World Rabies Day

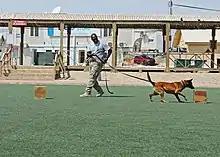
A World Rabies Day event at Kandahar Airfield in Afghanistan

Events held to mark World Rabies Day range from symposia on current rabies control methods and public events for raising awareness about good prevention practice, to sponsored walks, runs or bike rides, to free or externally subsidized vaccination clinics for dogs. In the first ten years, over 1,700 events were registered from different countries, with increases over the years in Africa and Asia, where rabies is still a major issue.